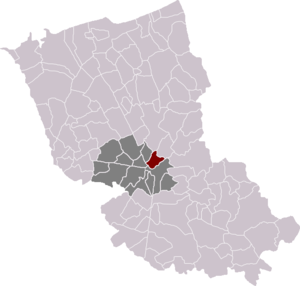
Hardifort est une commune française située dans le département du Nord, en région Hauts-de-France.